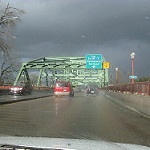
Label: street